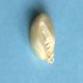
Maize quality: Good